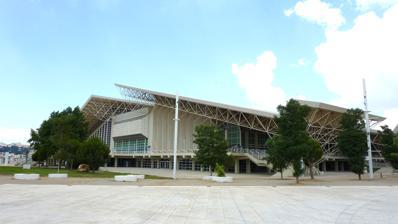
Building: Athens Olympic Sports Complex
Country: Greece
Year built: 1982
Sports facility Olympic Athletic Center of Athens OACA Full name Olympic Athletic Center of Athens "Spiros Louis" Location Marousi , Athens . Greece Owner Greek Government Construction Renovated 2000–2004 ( Olympic Games ) Architect Santiago Calatrava (Revamping) Website https://oaka.com.gr/ The Olympic Athletic Center of Athens Spiros Louis ( Greek : Ολυμπιακό Αθλητικό Κέντρο Αθηνών "Σπύρος Λούης" , Olympiakó Athlitikó Kéntro Athinón "Spýros Loúis" ) or OACA (OAKA)), is a sport facilities complex located at Marousi , in the north section of the city . The complex consists of five major venues as well as other supplementary sport facilities. The Olympic Athletic Center of Athens has hosted the Mediterranean Games in 1991 , the World Championship in Athletics in 1997 as well as other important athletic and cultural events. The most significant event the Athens Olympic Sports Complex has hosted, was the Olympic Games. OACA was the main venue for the Athens Olympic Games in 2004 . The complex was revamped for the games under a design produced by the Spanish architect Santiago Calatrava . Venues Spyros Louis Athens Olympic Stadium Main article: Olympic Stadium (Athens) The stadium, built in 1982 and extensively refurbished for the games in 2004, including the addition of a roof, hosted the athletics events and the soccer final, as well as the Opening Ceremony on August 13, 2004 and the Closing Ceremony on August 29, 2004.The venue also hosted the same events during the 2004 Summer Paralympics . Nikos Galis Olympic Indoor Hall Main article: Nikos Galis Olympic Indoor Hall The Nikos Galis Olympic Indoor Hall (also known simply as the Indoor Hall ) was completed in 1995, and was the largest indoor venue in use for sporting events at the 2004 Summer Olympics in Athens, Greece . It is part of the Athens Olympic Sports Complex, in the suburb of Maroussi . The arena was used for artistic gymnastics and trampolining and also hosted the finals of the basketball matches at the games. On May 18 and 20, 2006, the Olympic Indoor Hall hosted the 51st Eurovision Song Contest , that was held in Athens after Greece's victory at the Song Contest in 2005. Athens Olympic Aquatic Centre Main article: Athens Olympic Aquatic Centre Athens Olympic Velodrome Main article: Athens Olympic Velodrome Athens Olympic Tennis Centre Main article: Athens Olympic Tennis Centre Main article: Athens Olympic Tennis Centre Main Court Athens Olympic Stadium during maintenace Olympic Aquatic Centre Nikos Galis Olympic Indoor Hall Athens Olympic Aquatic Centre Athens Olympic Velodrome Athens Olympic Tennis Centre Main Court Transportation to and from the venue The Athens Olympic Sports Complex can be reached by Metro [stations " Neratziotissa " and "Irini" of Metro Line 1 (Green Line)], by suburban train ( Proastiakos station "Neratziotissa"), or by direct bus lines [ A7 (Stournari – Kifissia), 602 (N. Ionia – Kalogreza – Panormou Metro Station), 550 (P. Faliro – Kifissia). Legacy While it was reported in 2008 that almost all of the Olympic venues utilized for the 2004 games, including certain facilities in the Sports Complex such as the velodrome and tennis center, have fallen into varying states of dereliction or disrepair, all of the facilities in the Athens Olympic Sports Complex are still in use today. The table below illustrates how the Athens Olympic Sports Complex facilities are used today: Facility Olympics use Current use Spyros Louis Athens Olympic Stadium (OAKA) Opening and closing ceremonies, track and field, football Home pitch for Panathinaikos FC (football; Greek Super League , UEFA Champions League ), Greece national football team (some matches), international football competitions (e.g. the 2007 UEFA Champions League Final ); track and field events (e.g. IAAF Athens Grand Prix ), concerts Nikos Galis Olympic Indoor Hall Basketball, gymnastics Home court for Panathinaikos B.C. ( Greek BasketBall League , EuroLeague ); Greece men's national basketball team ( Acropolis Tournament ), International basketball competitions (e.g. the EuroLeague Final of Athens 2007 , Eurovision 2006, and the 2008 FIBA Olympic Men's Basketball Qualifying Tournament , ) Concerts Athens Olympic Aquatic Centre Swimming, diving, synchronized swimming, water polo Domestic and international swimming meets, public pool Athens Olympic Tennis Centre ( The Main Court ) Tennis Domestic and international tennis matches, Status Athens Open Athens Olympic Velodrome Cycling Domestic and international cycling meets References